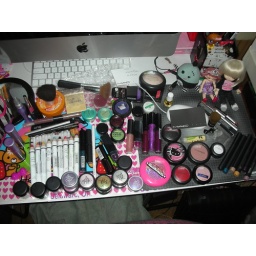
this is just what was in the striped bag O_O